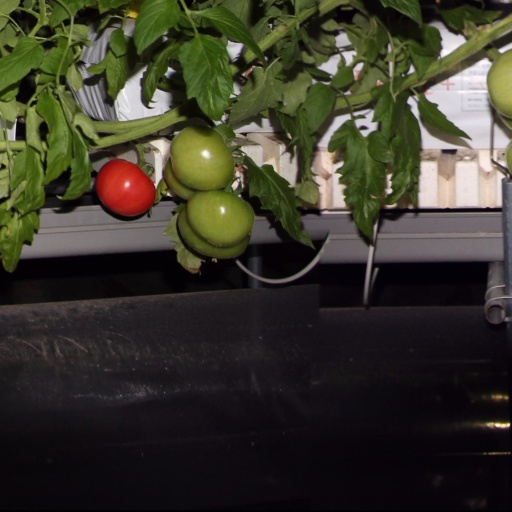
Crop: tomato